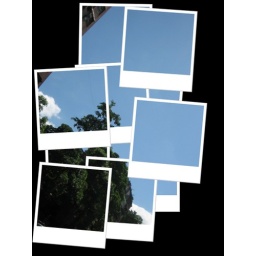
blue sky over my home